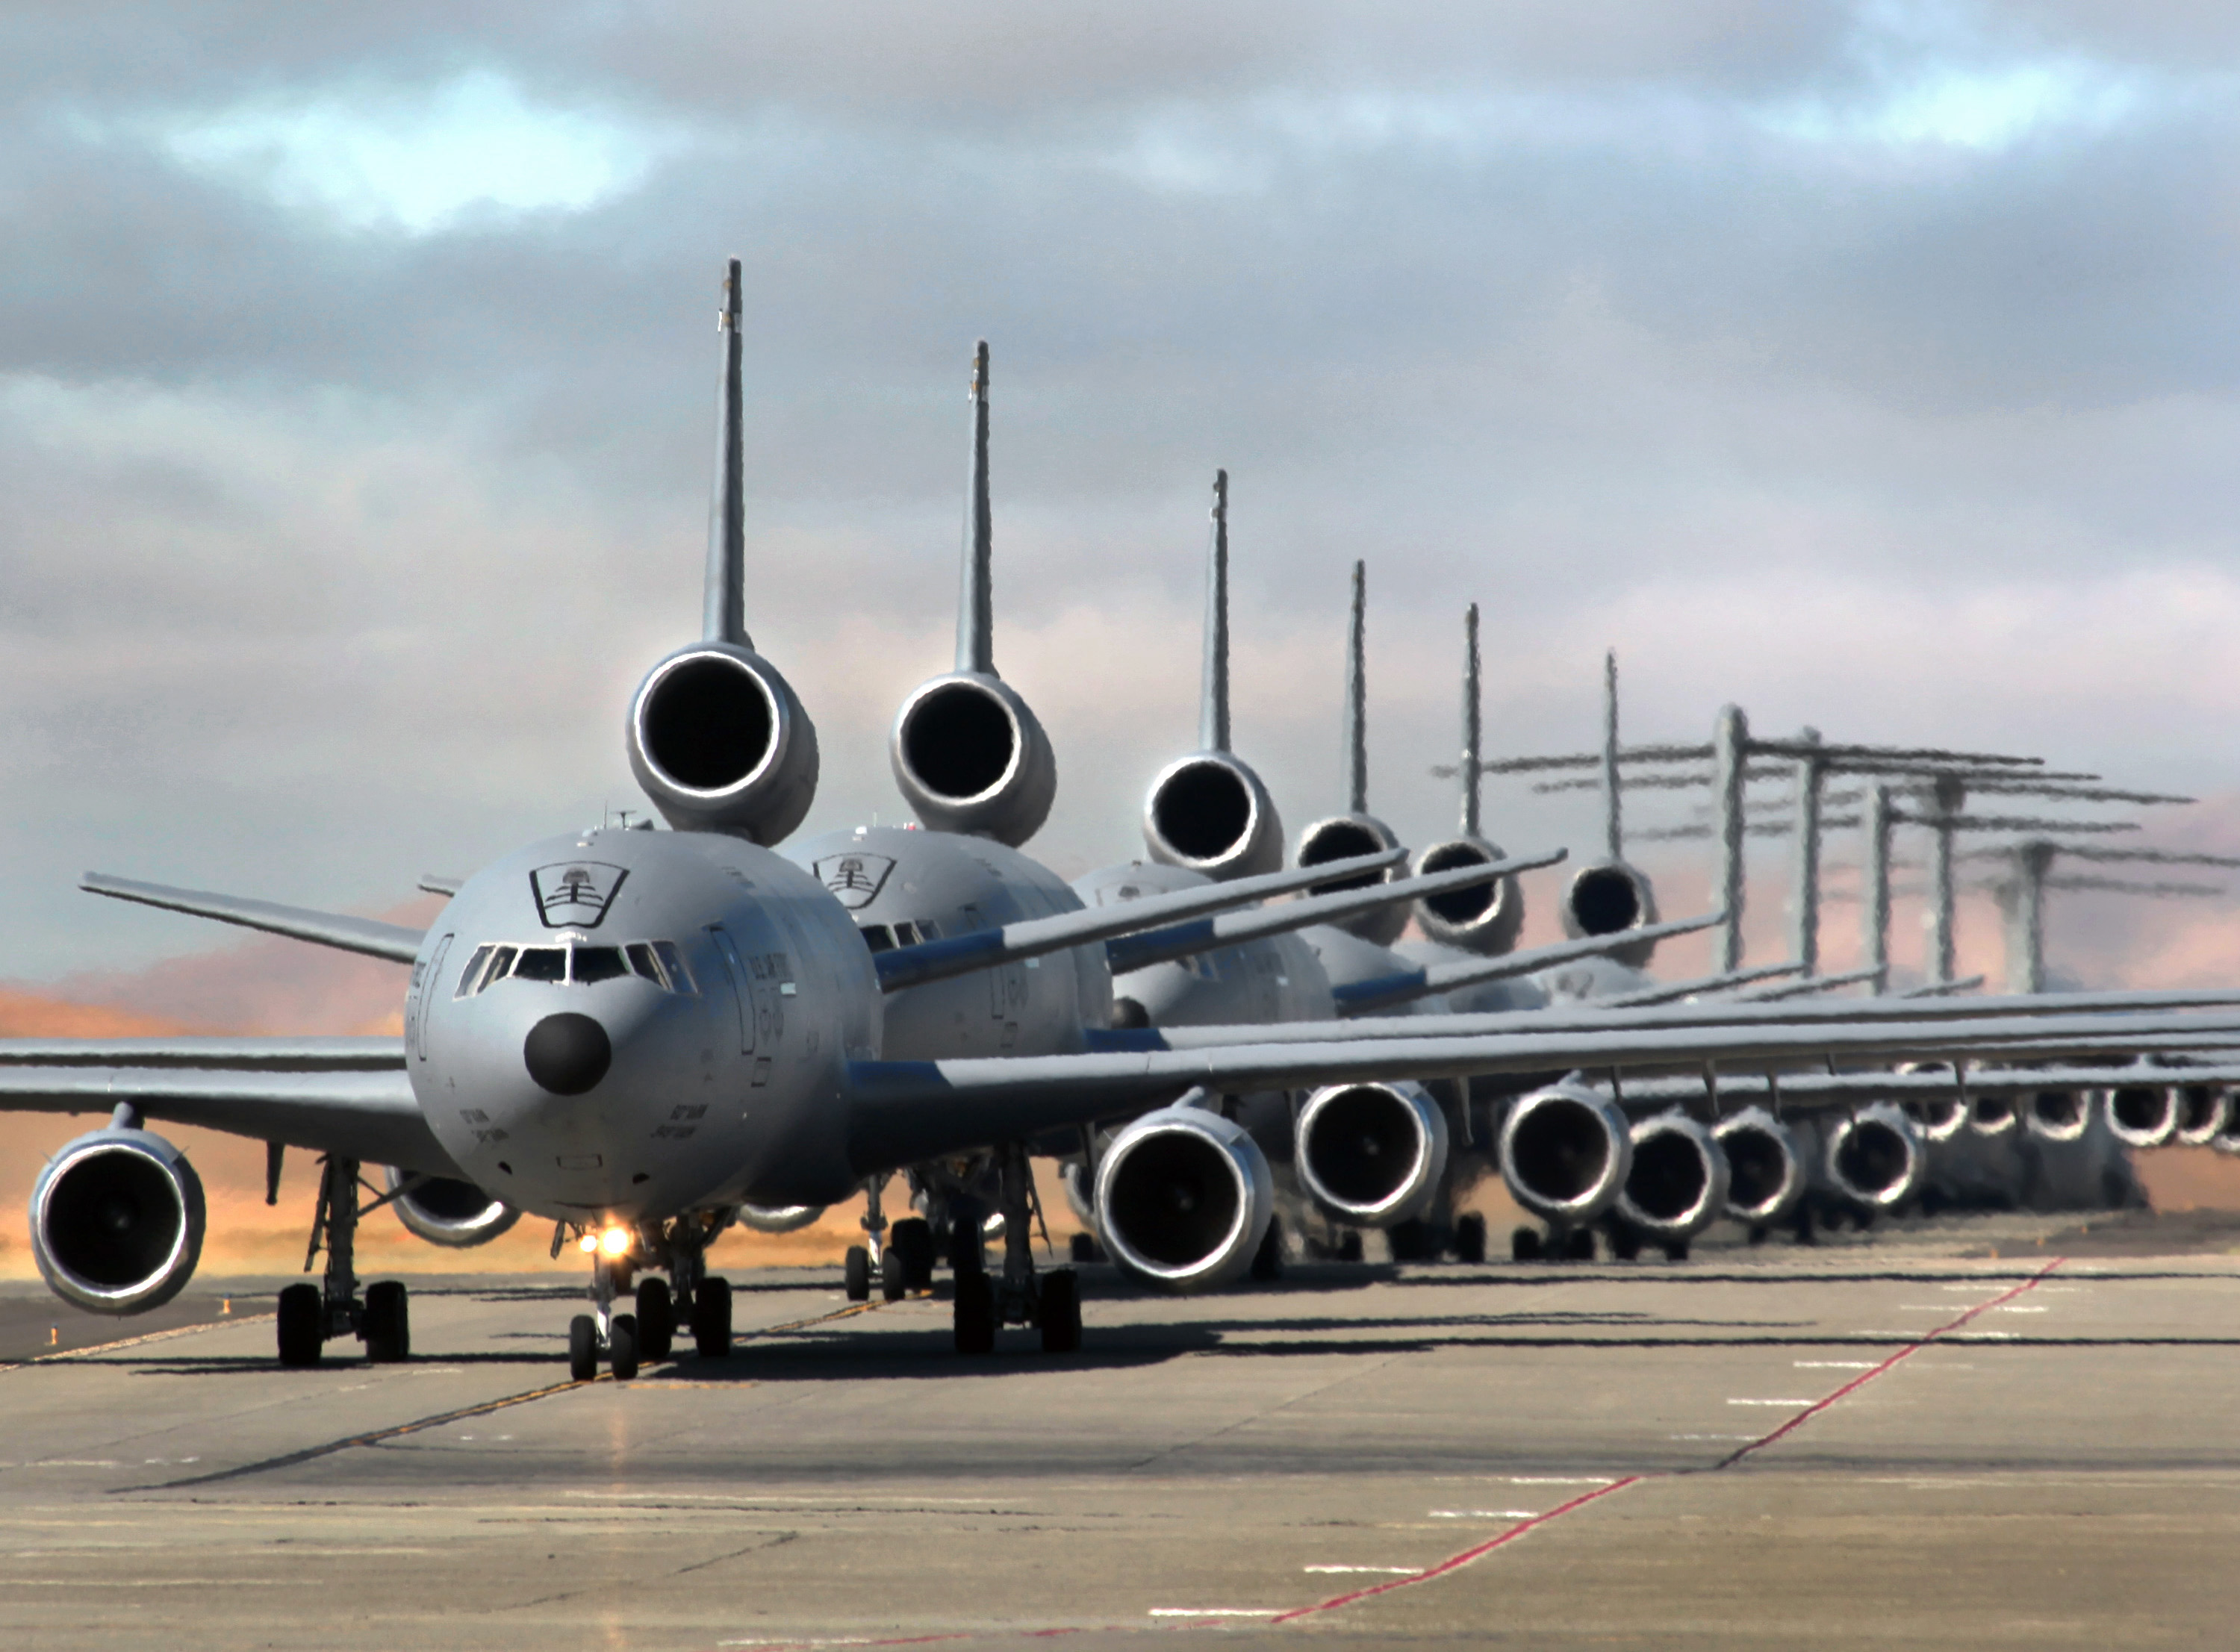
group, airplane, aircraft, military, airforce, vehicle, airline, aviation, usa, airliner, airbus, c5, ca, alert, boeing, solano, travisafb, afrc, airmobilitycommand, 349th, amc, fleet, airman, travis, reservist, c17, kc10, elephantwalk, masslaunch, air force, jet aircraft, boeing 777, military aircraft, atmosphere of earth, wide body aircraft, narrow body aircraft